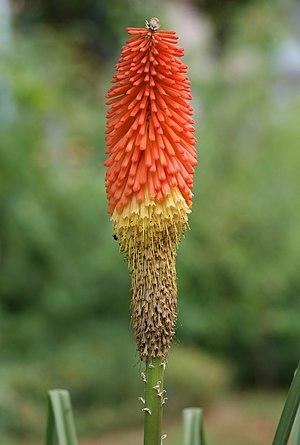
Inflorescence de tritome à longues grappes (Kniphofia uvaria).